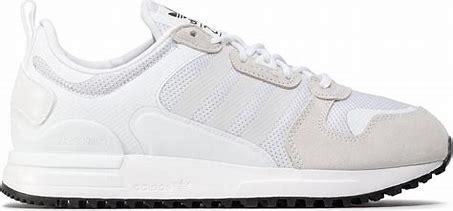
Brand: Adidas
Model: ZX 700 HD